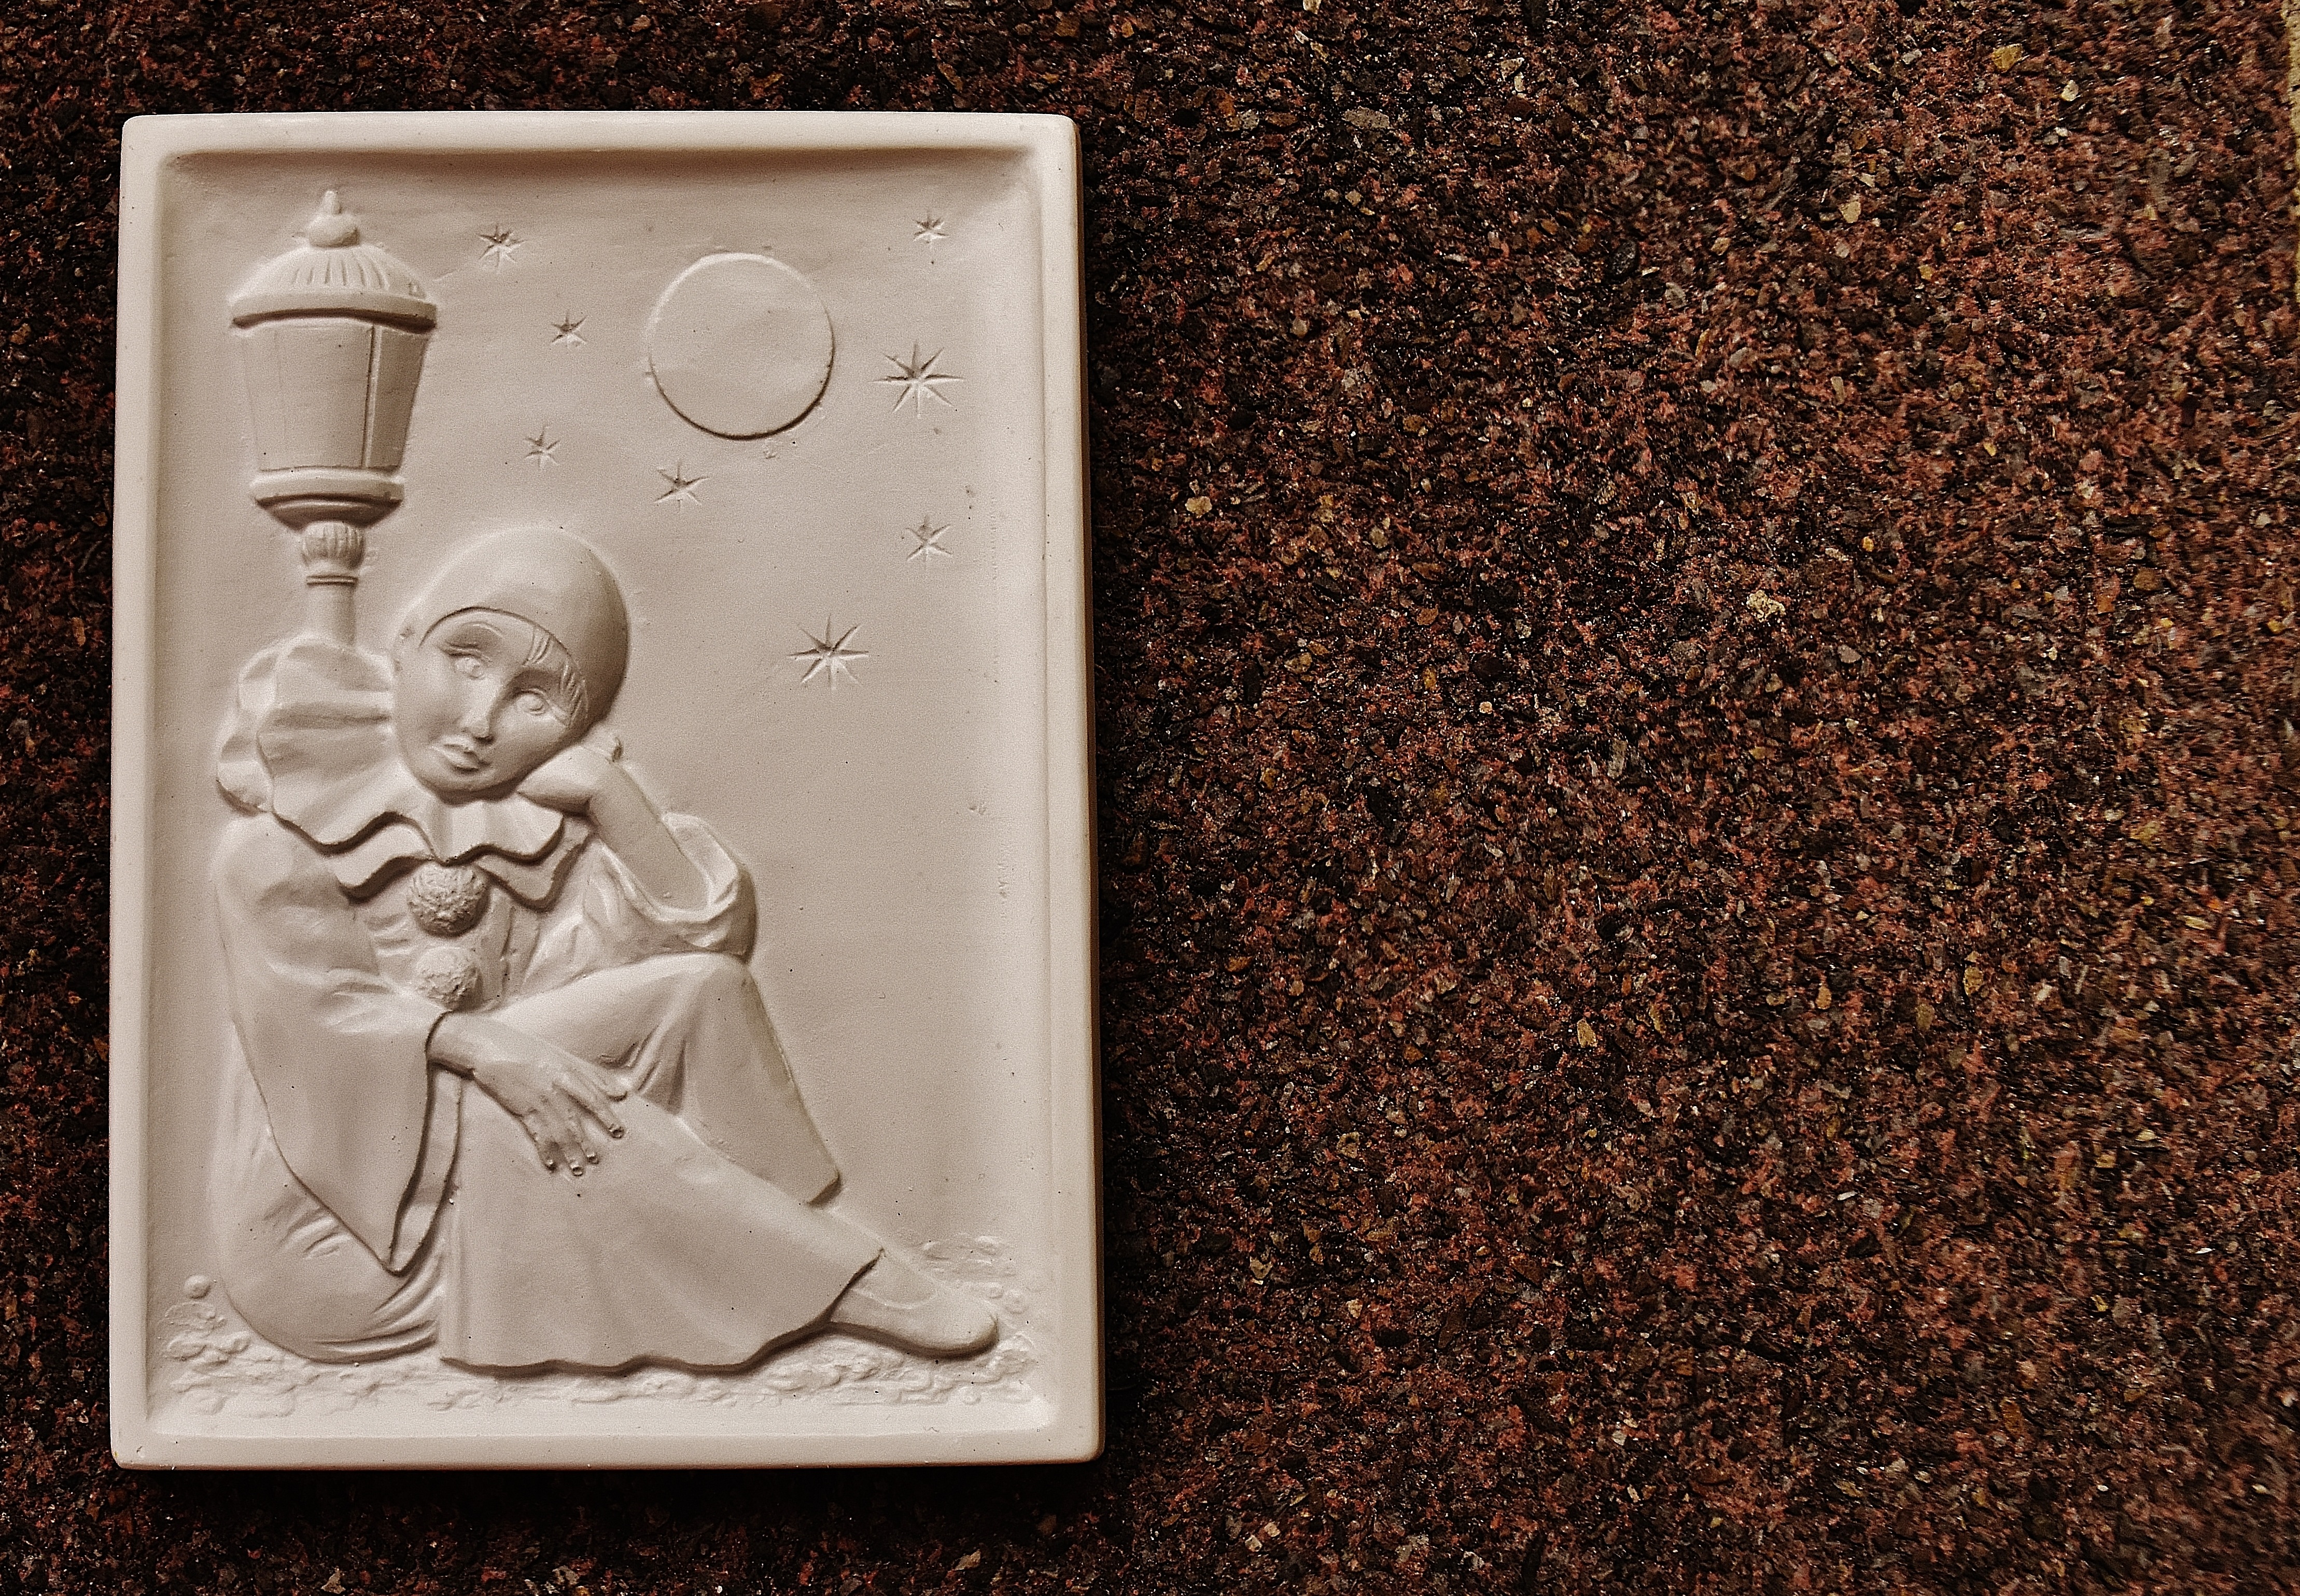
white, lantern, romance, romantic, moon, material, blank, art, picture frame, image, carving, relief, cast, harlequin, hand labor, gypsum, unpainted, self made